Religion in Tibet

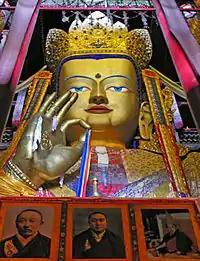
Maitreya Buddha statue of Tashilhunpo Monastery in Shigatse

The main religion in Tibet has been Buddhism since its introduction in the 8th century AD. the historical region of Tibet (the areas inhabited by ethnic Tibetans) mostly comprises the Tibet Autonomous Region (TAR) of China and partly the Chinese provinces of Qinghai, Sichuan, Gansu, and Yunnan. Before the arrival of Buddhism, the main religion among Tibetans was an indigenous shamanic